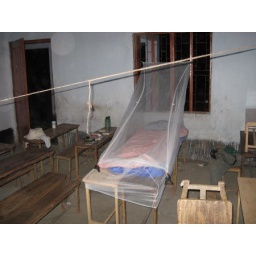
My bed in classroom